Ed Mirvish

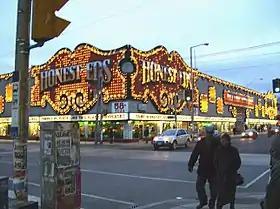
Honest Ed's discount store

In 1943, during World War II, Ed and Anne Mirvish opened a dress shop known as The Sport Bar on Bloor Street near Bathurst. In 1946, the business expanded and was renamed Anne & Eddie's. In 1948, Mirvish cashed in his wife's insurance policy to open a new business, a bargain basement known as "Honest Ed's", stocked with all kinds of odd merchandise purchased at bankruptcy and fire sales, and displayed on orange crates. This unique no-credit, no-service, no-frills business model was an immediate success. Mirvish claimed to have invented the "loss-leader", below-cost discounts on selected items designed to lure buyers into the store. "Honest Ed's" gradually expanded to fill an entire city block. Billing itself as "the world's biggest discount department store", it was soon bringing in millions of dollars a year. The store expanded and, in the late 1950s, Mirvish started buying up houses on Markham Street running south from Bloor. When his application to tear down the Victorian structures to build a parking lot was rejected by the city Mirvish, at the urging of his wife, rented them out at low rates to local artists and the street soon became a community of artists studios, galleries, boutiques and niche shops known today as Mirvish Village.